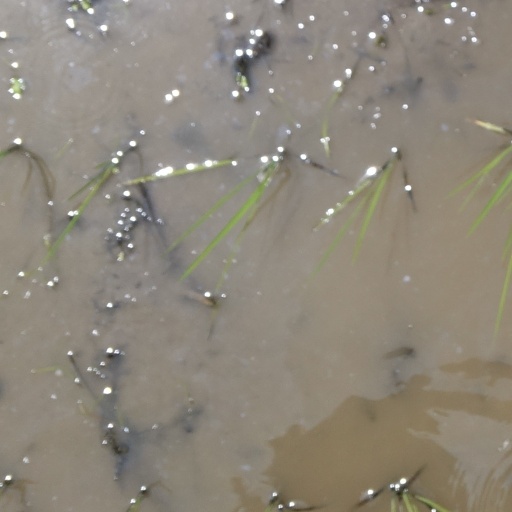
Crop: rice